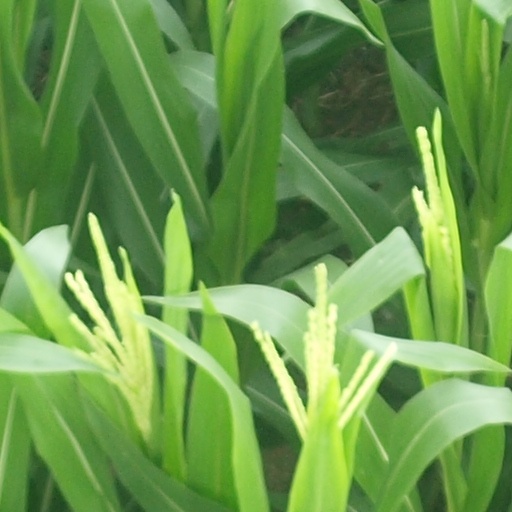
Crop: maize; corn